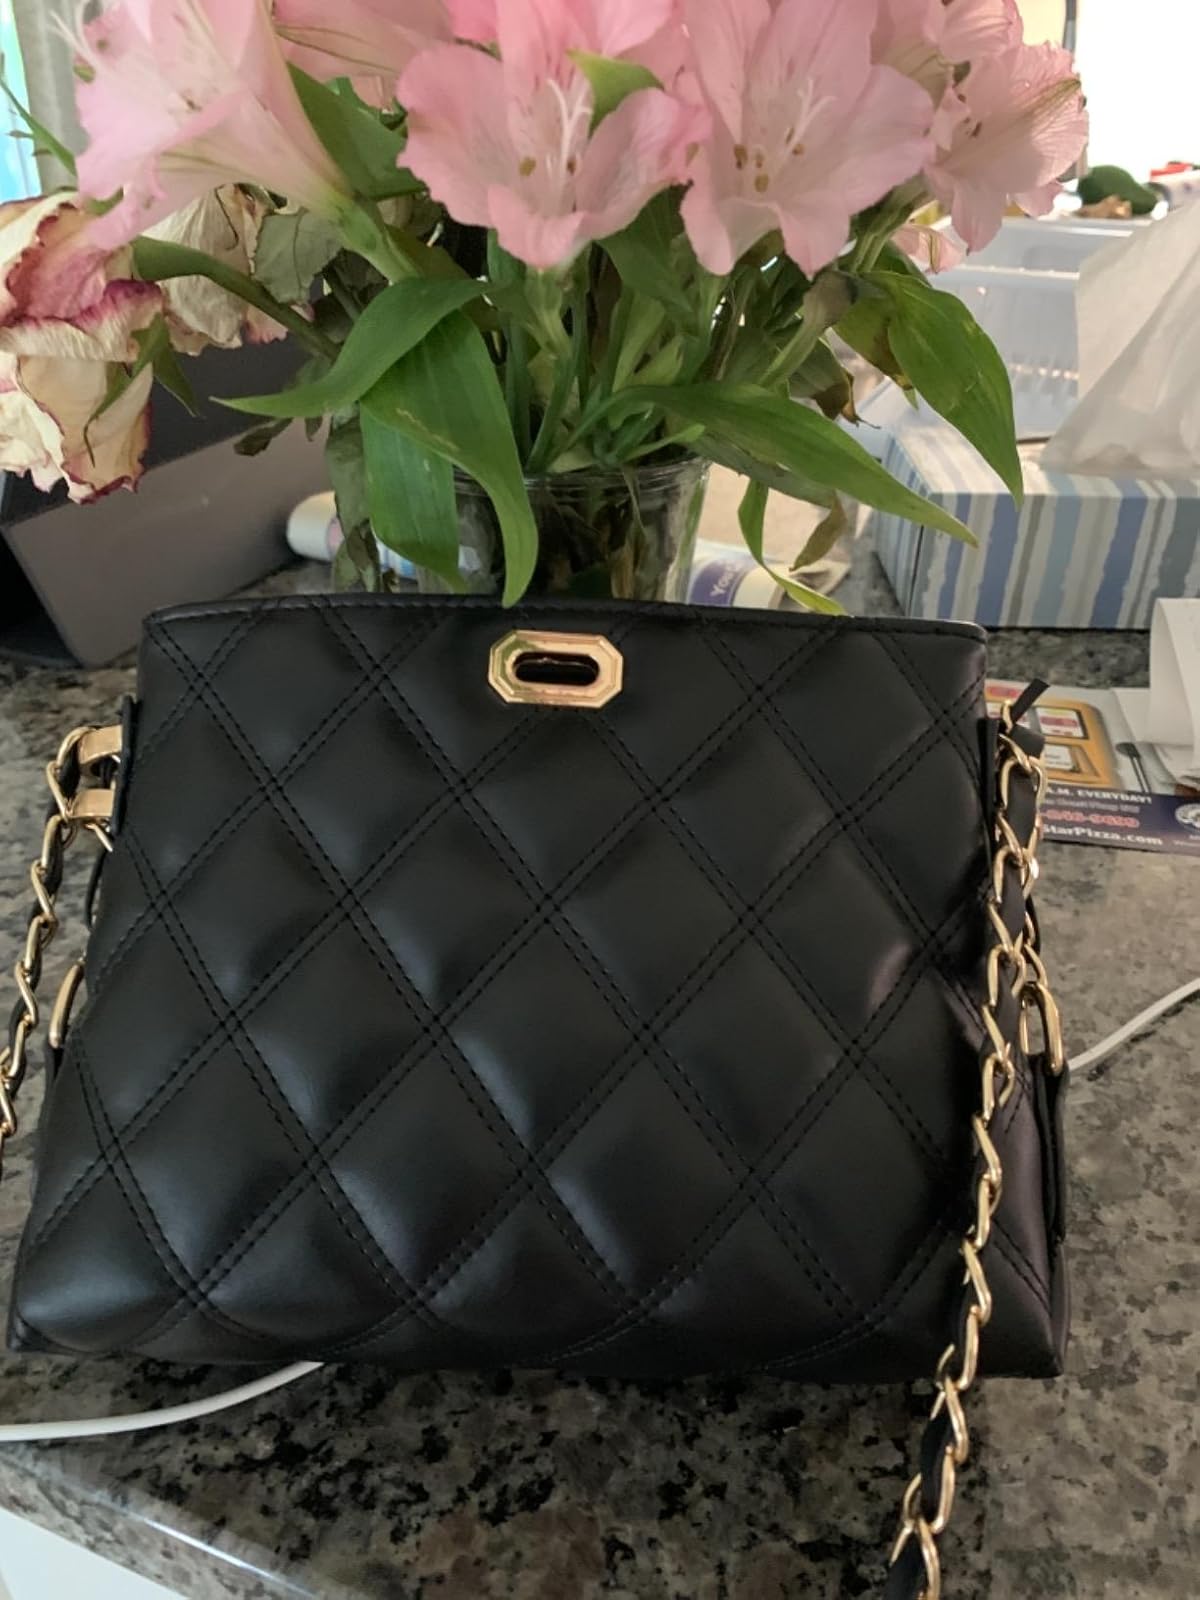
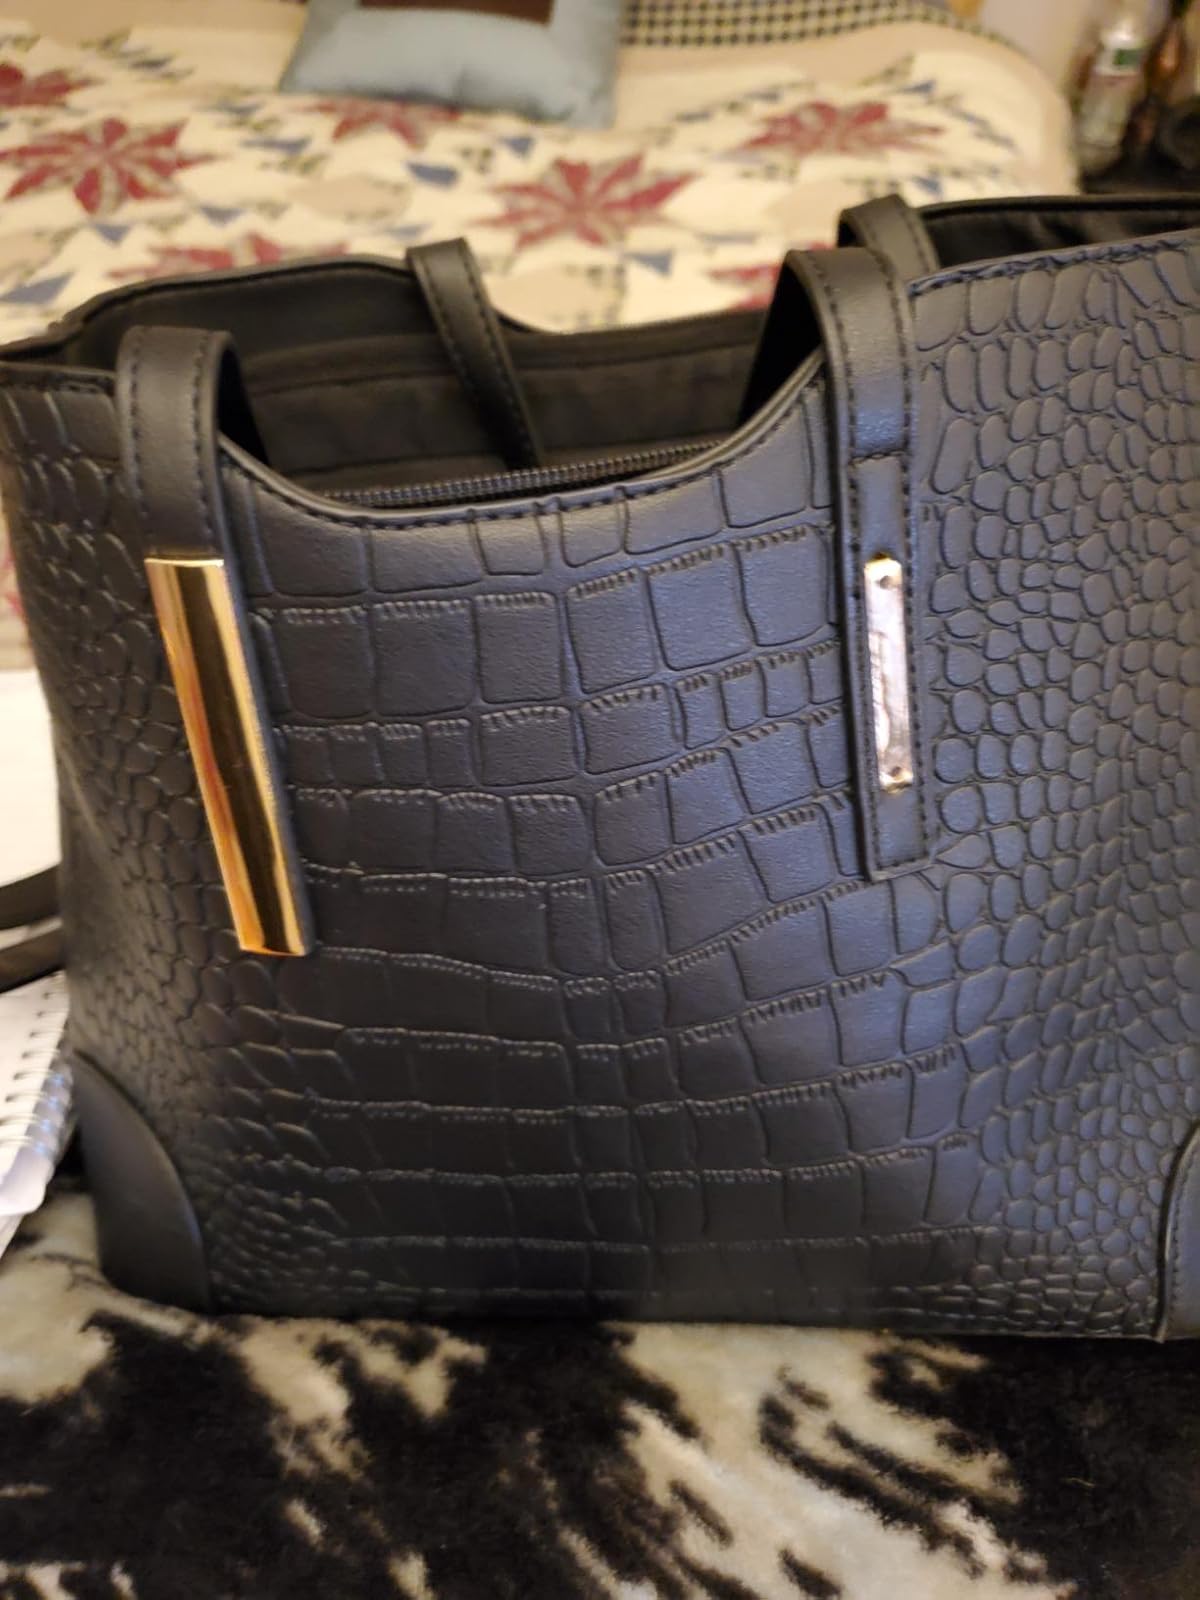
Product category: accessories_handbag
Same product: no